Hanna Nifantava

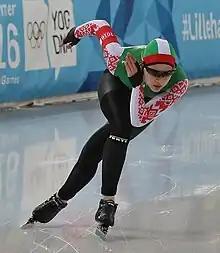

Hanna Nifantava (born 17 October 1999) is a Belarusian speed skater. She competed at the 2022 Winter Olympics, in Women's 500 metres.